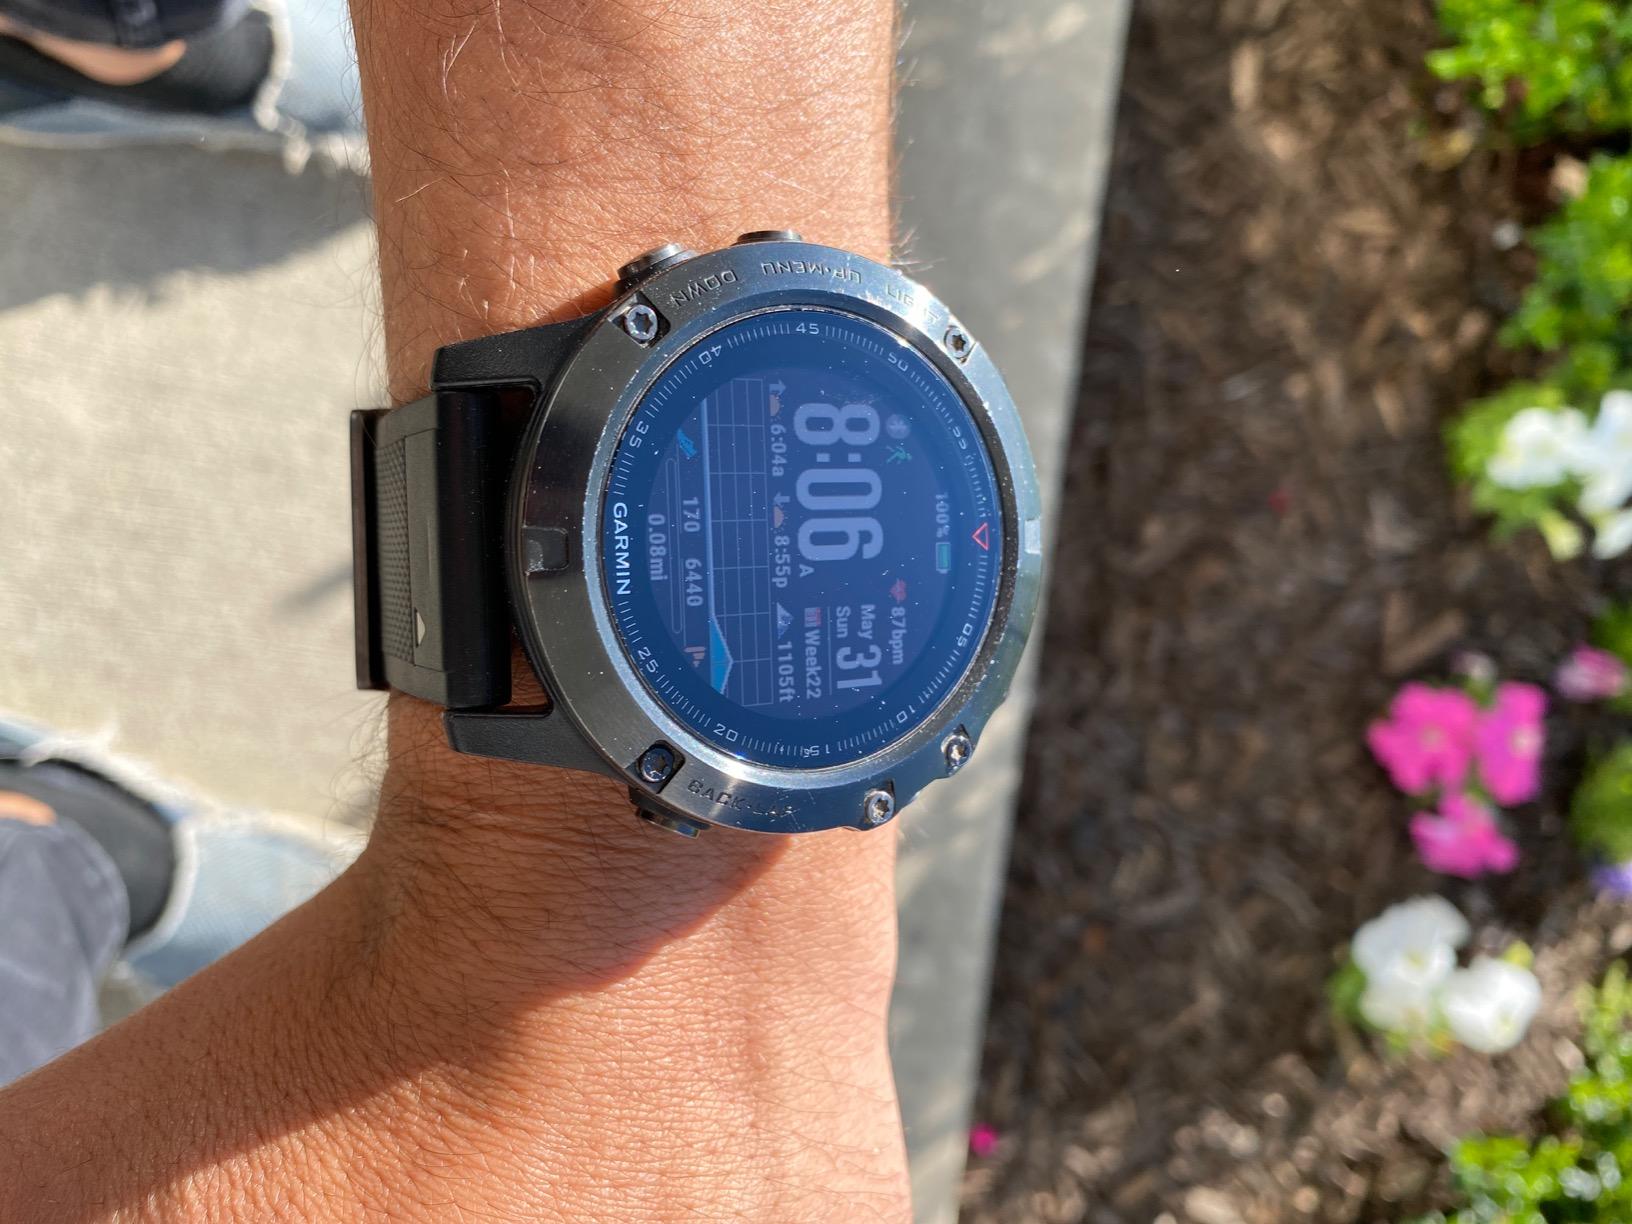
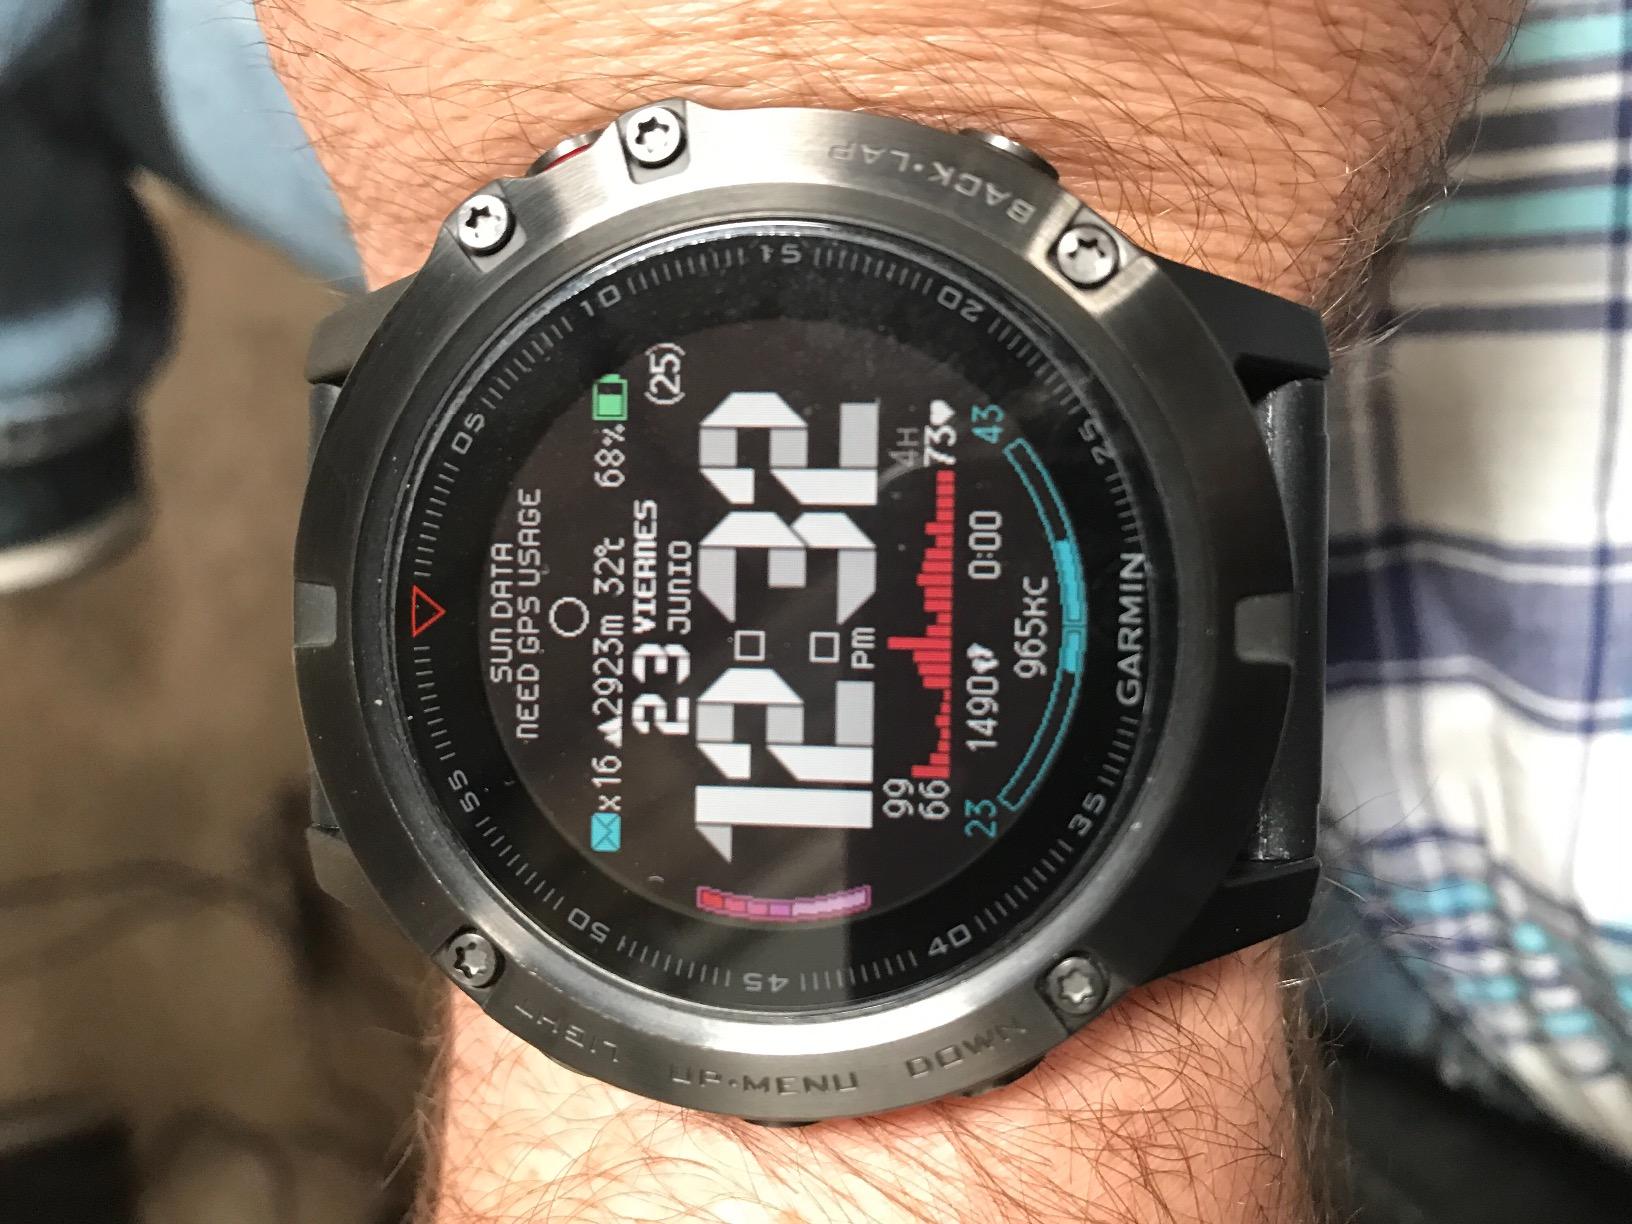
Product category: smartwatch
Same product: yes